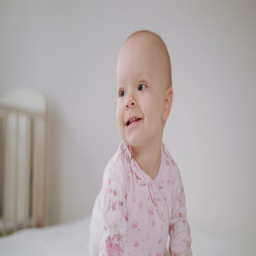
a baby crawling on all fours on a white bed at home .